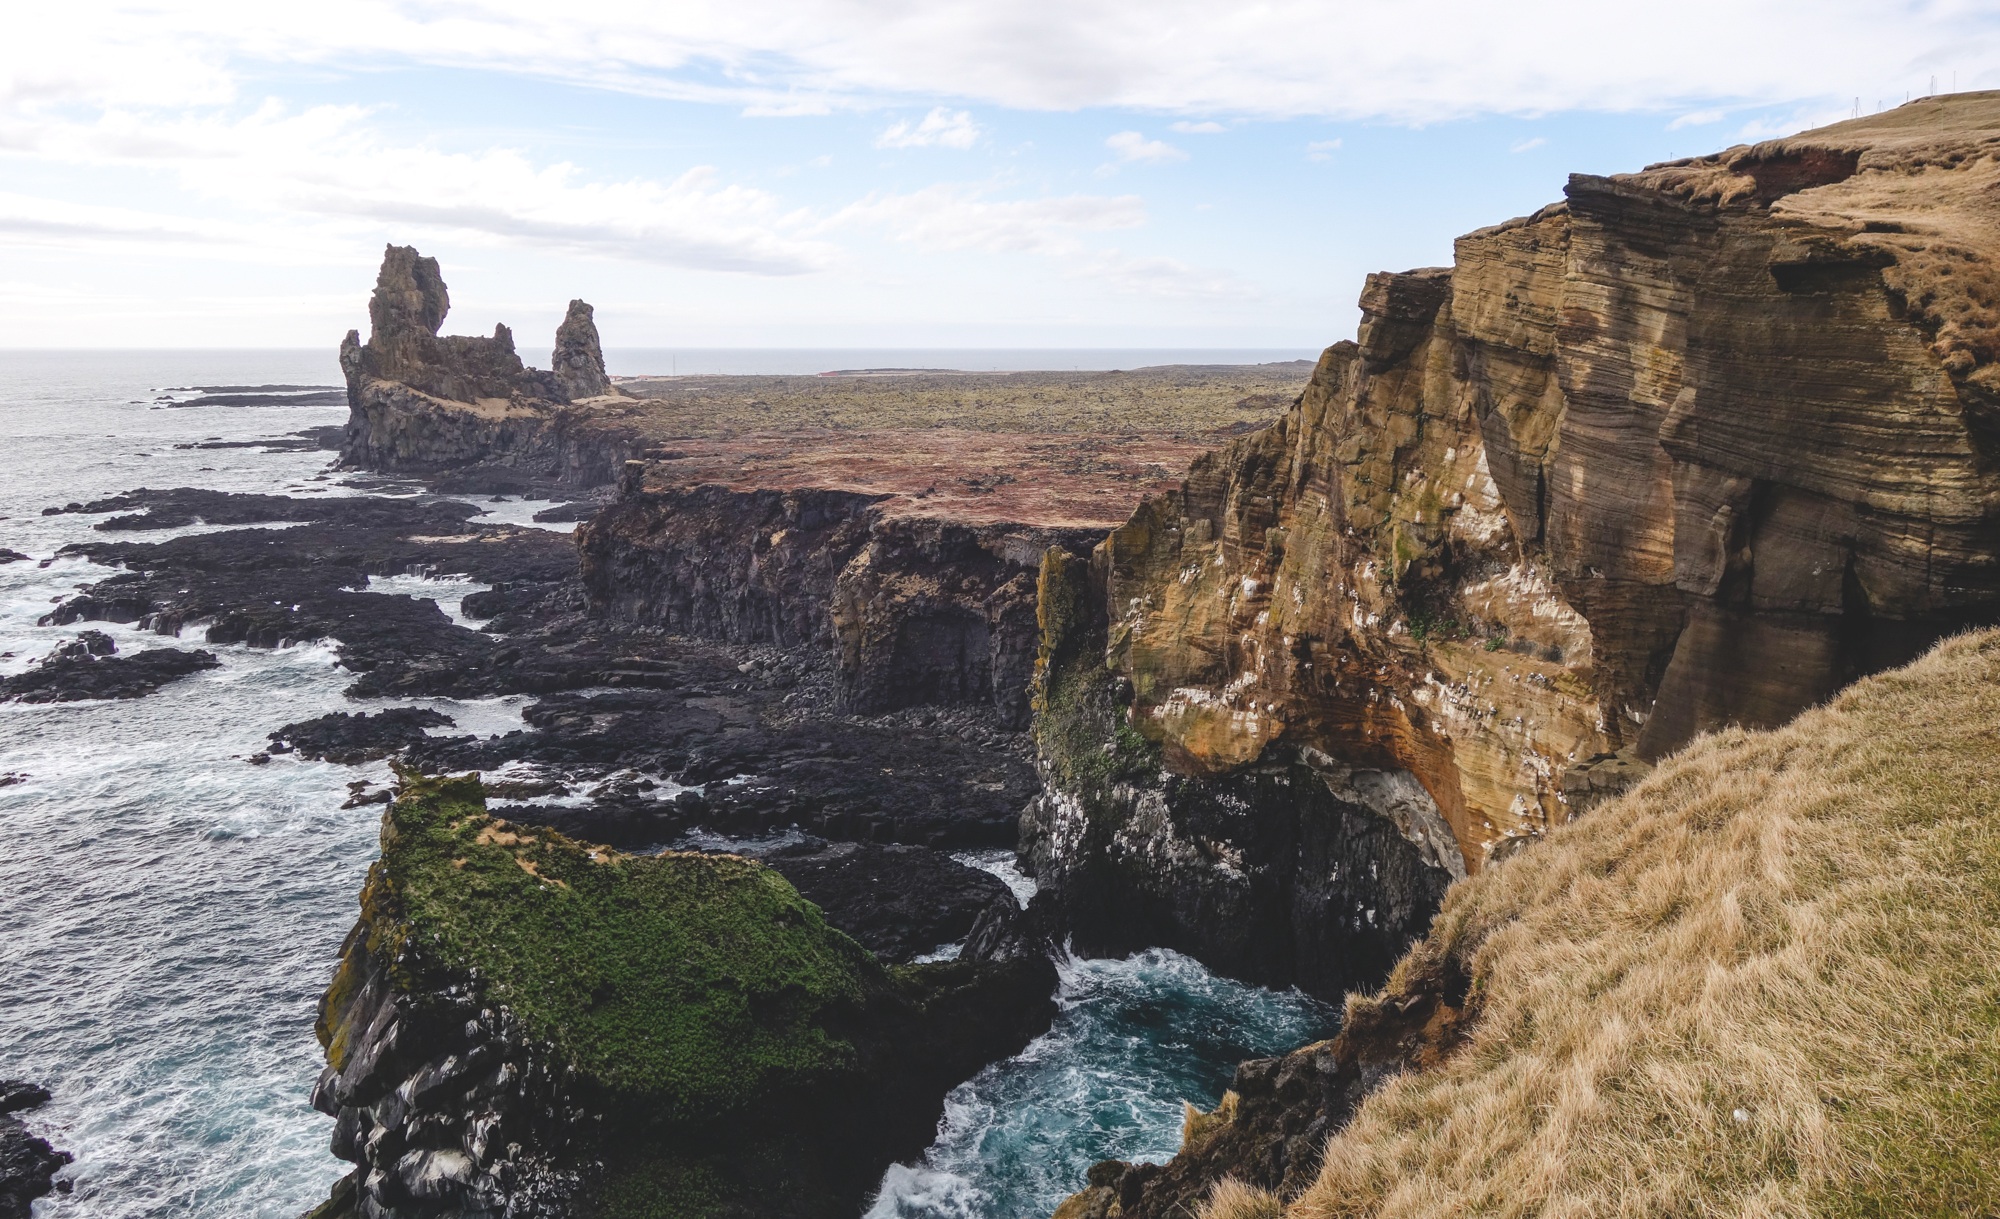
sea, coast, rock, formation, cliff, tower, bay, stack, terrain, geology, cape, landform, natural arch, geographical feature